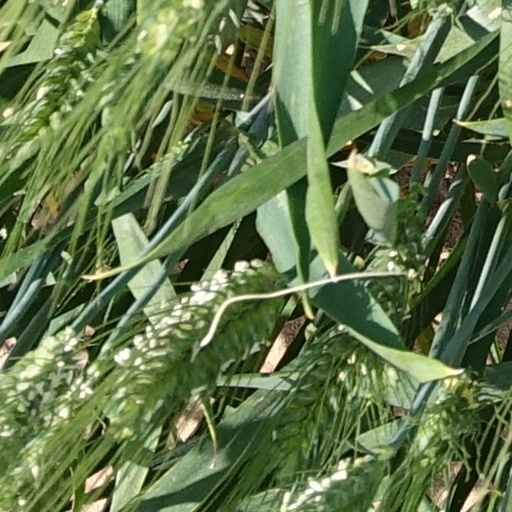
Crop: wheat